The Boring Company

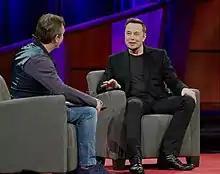
Elon Musk discusses the Boring Company at TED 2017.

Musk announced the idea of the Boring Company in December 2016, and it was officially registered as "TBC – The Boring Company" on January 11, 2017. Musk cited difficulty with Los Angeles traffic, and what he sees as limitations of its two-dimensional transportation network, as his early inspiration for the project. The Boring Company was formed as a SpaceX subsidiary. According to Musk, the company's goal is to enhance tunneling speed enough such that establishing a tunnel network is financially feasible.